Vương Thừa Vũ

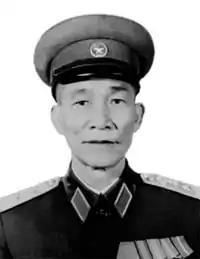

Vương Thừa Vũ (born Nguyễn Văn Đồi) (1910-1980) was a lieutenant-general in the People's Army of Vietnam active during World War II, the First Indochina War, and the Vietnam War. He commanded Viet Minh forces in their early engagements at Hanoi in 1946, directing the city's two month-long defence against French forces. By 1949, during the Viet Minh's transition from guerrilla to regular warfare, he had risen to command the PAVN's first modern infantry division, the 308th, which he led into battle at Dien Bien Phu in 1954.